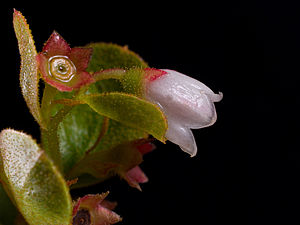
Buskbukkelbær
Buskbukkelbær (Gaylussacia dumosa)